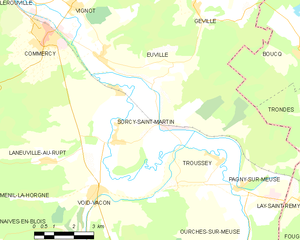
Sorcy-Saint-Martin est une commune française située dans le département de la Meuse, en région Grand Est.